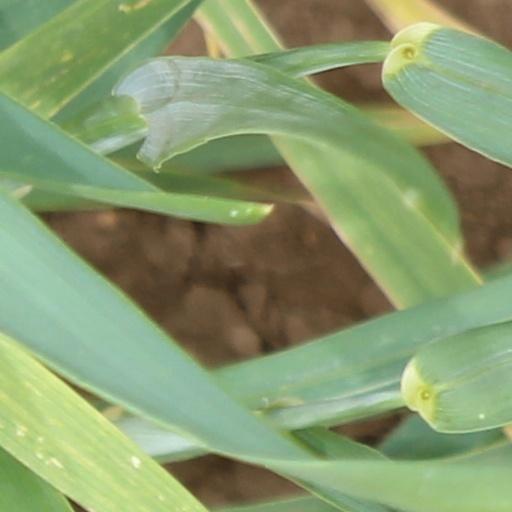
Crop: wheat